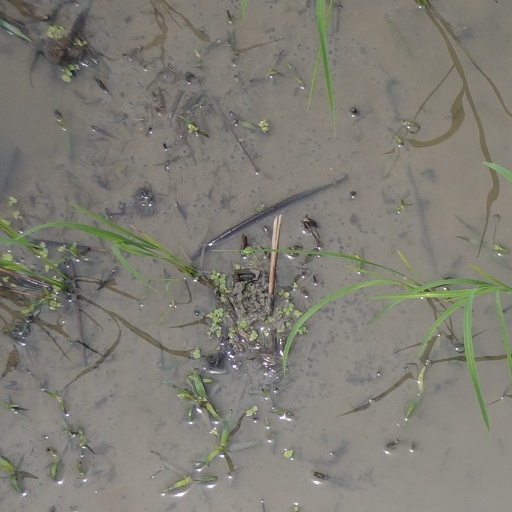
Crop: rice